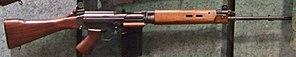
Le FN FAL est un fusil semi-automatique de calibre 7,62 OTAN de conception belge fabriqué par la FN Herstal.